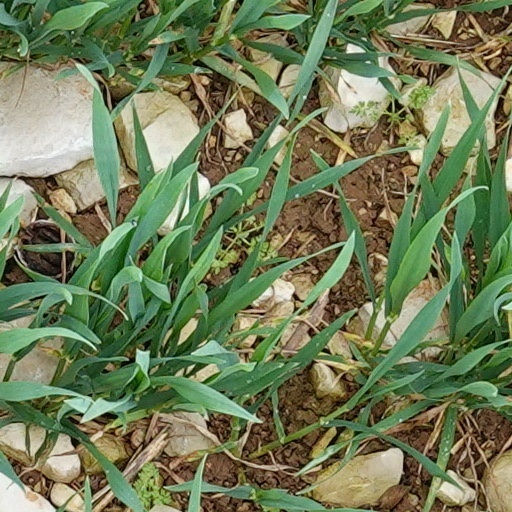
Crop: wheat